Food security during the COVID-19 pandemic

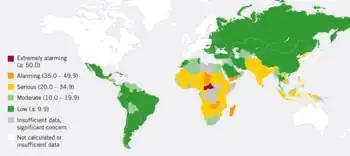
2019 Global Hunger Index by Severity

Exceptional weather patterns in 2018, including heavy rain, resulted in exponential growth of the desert locust population in the Arabian Peninsula and Horn of Africa during 2019. Locusts form swarms which then go on to destroy crops, reducing food availability for both livestock and humans. The Food and Agriculture Organization and the World Bank state that 23 countries have been affected by locust infestations and an estimated US$8.5 billion in asset damages alone. An estimated 24 million people in associated regions were estimated to have had poor food security in July 2020.